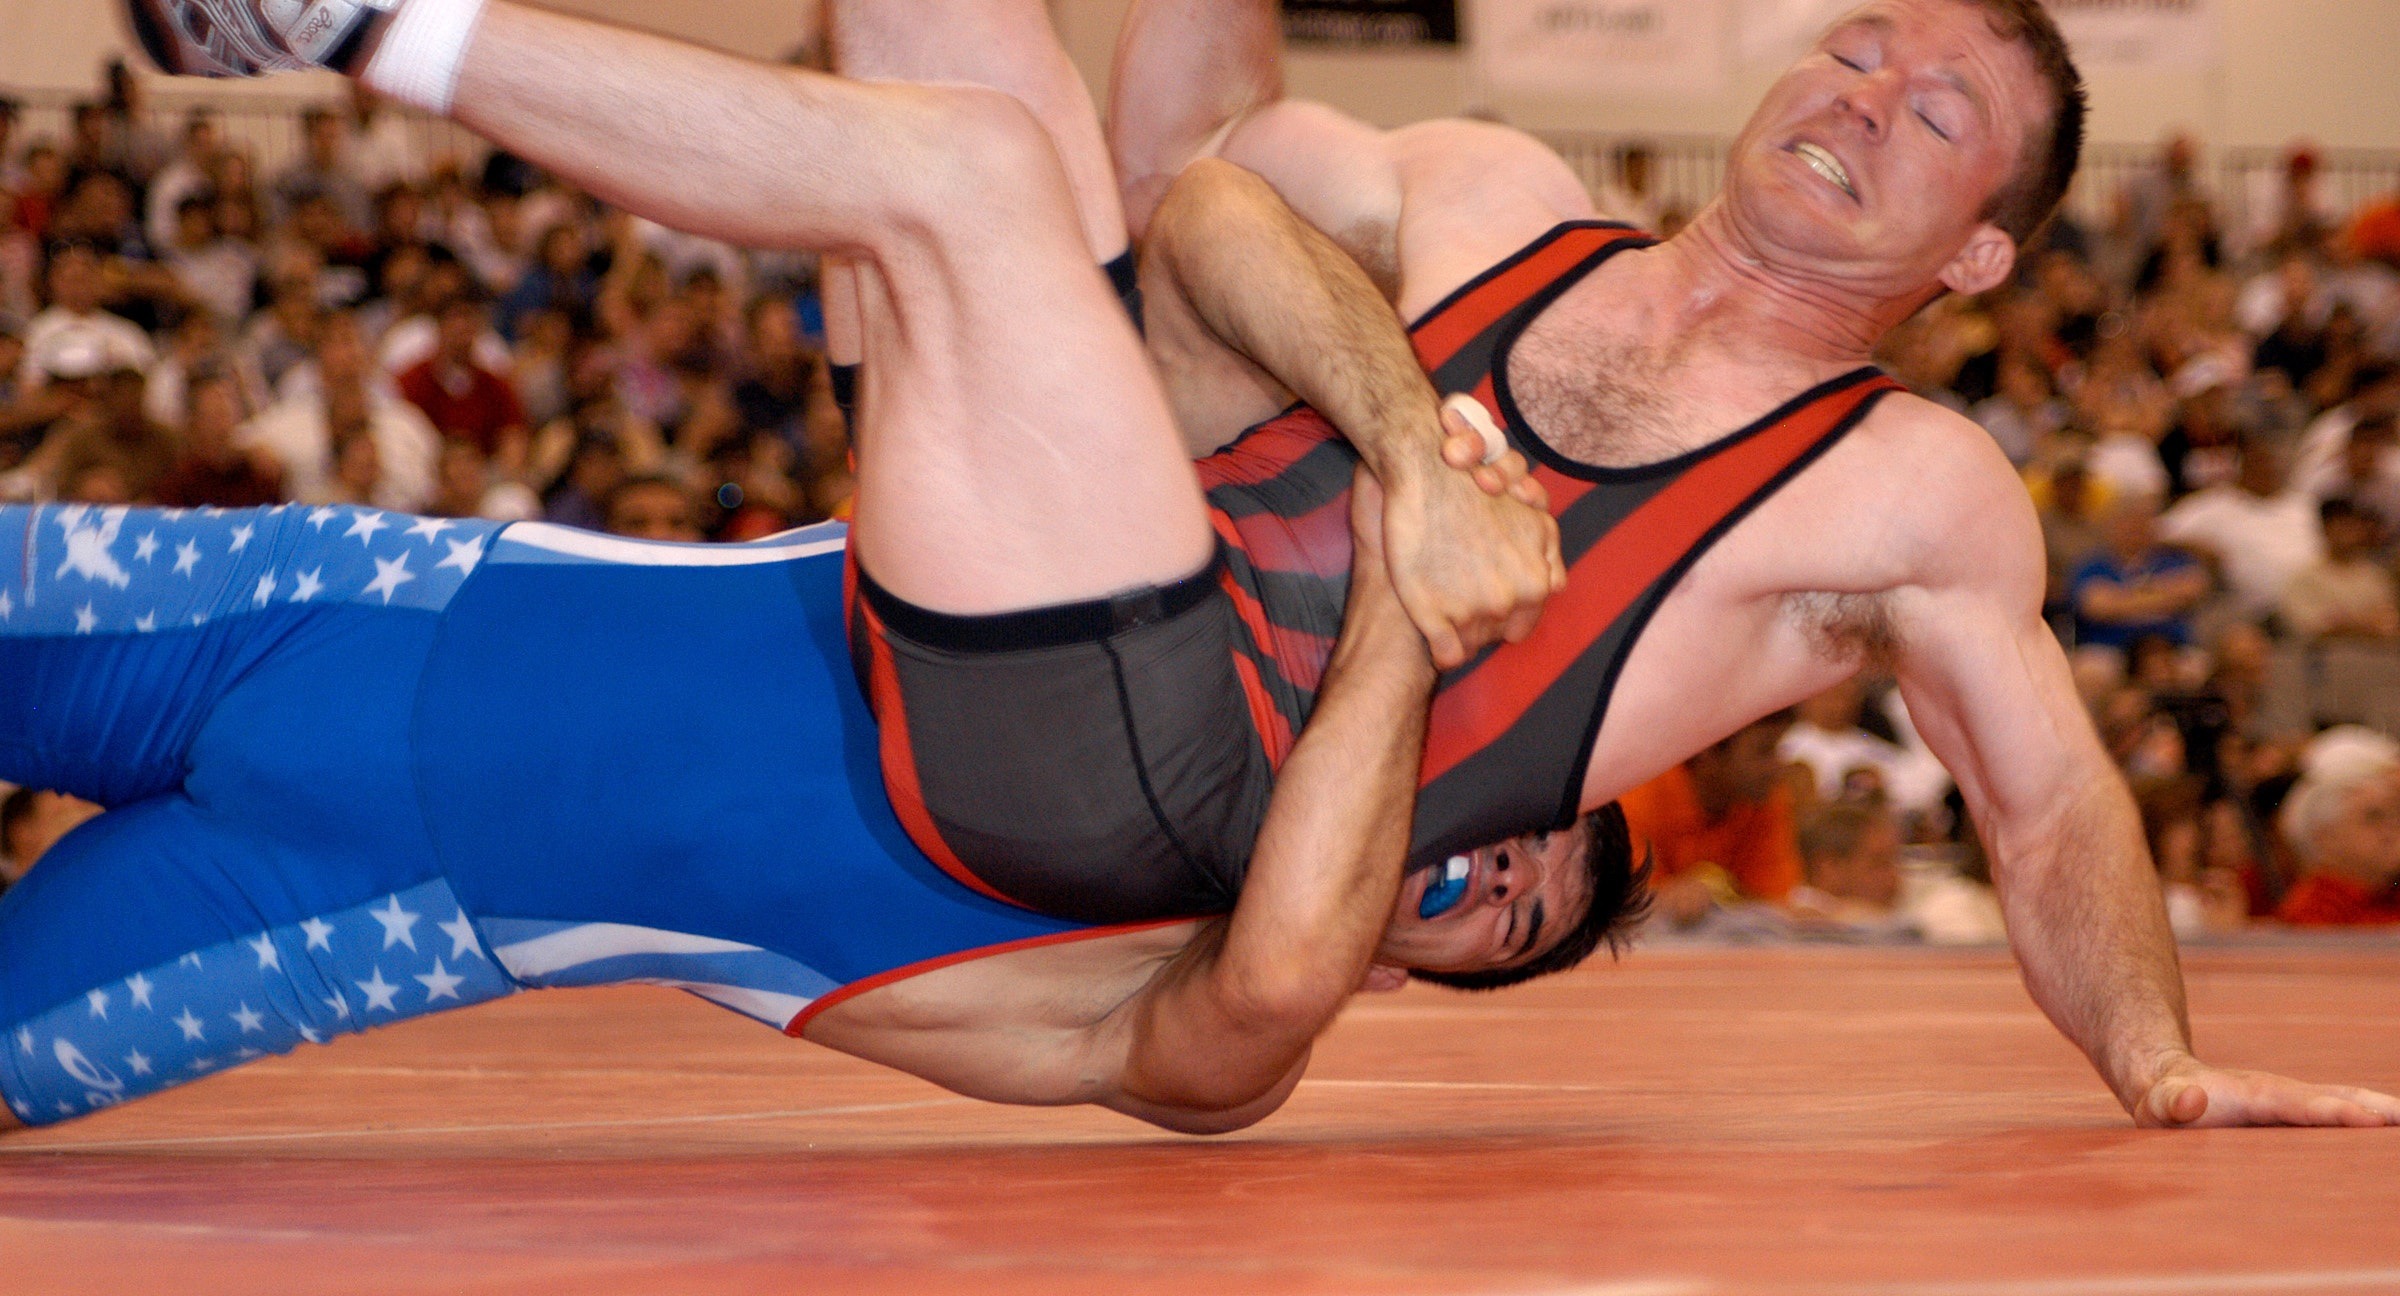
competition, men, mat, sports, grasp, wrestling, wrestlers, grappling, gripping, combat sport, individual sports, contact sport, wrestler, greco roman wrestling, freestyle wrestling, collegiate wrestling, scholastic wrestling